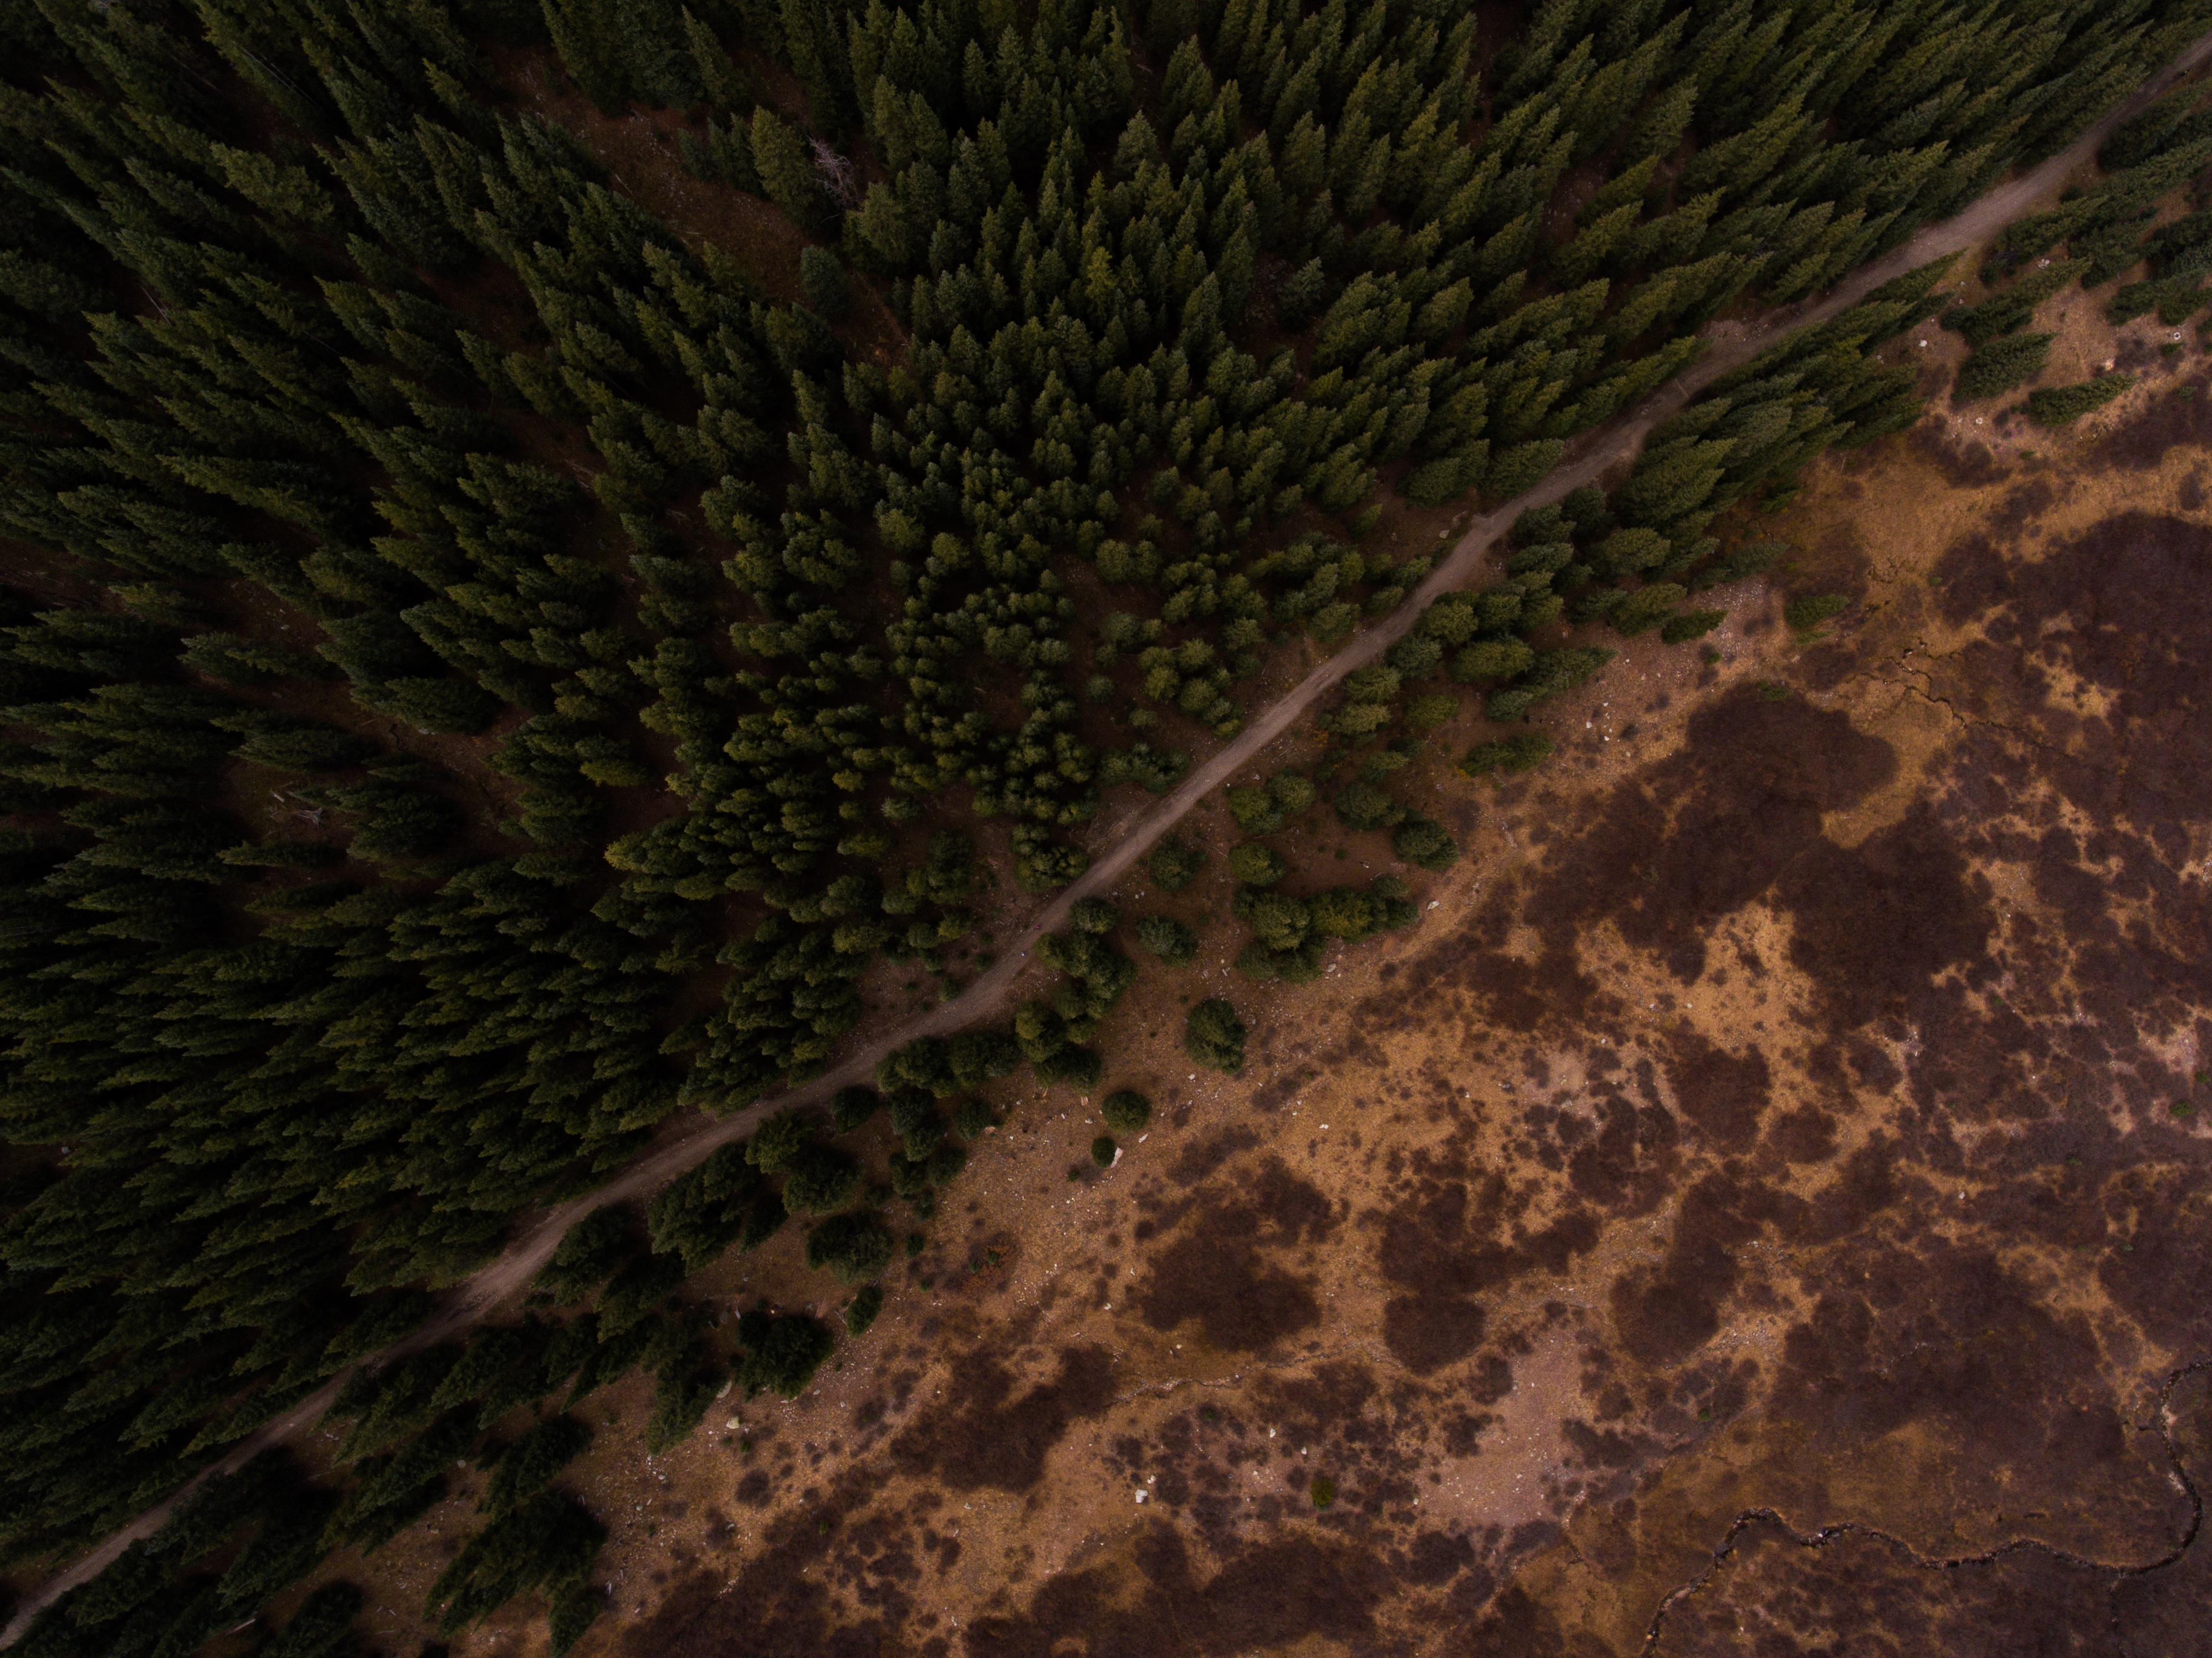
tree, forest, texture, soil, terrain, aerial view, drone view, woodland, screenshot, aerial photography, geological phenomenon